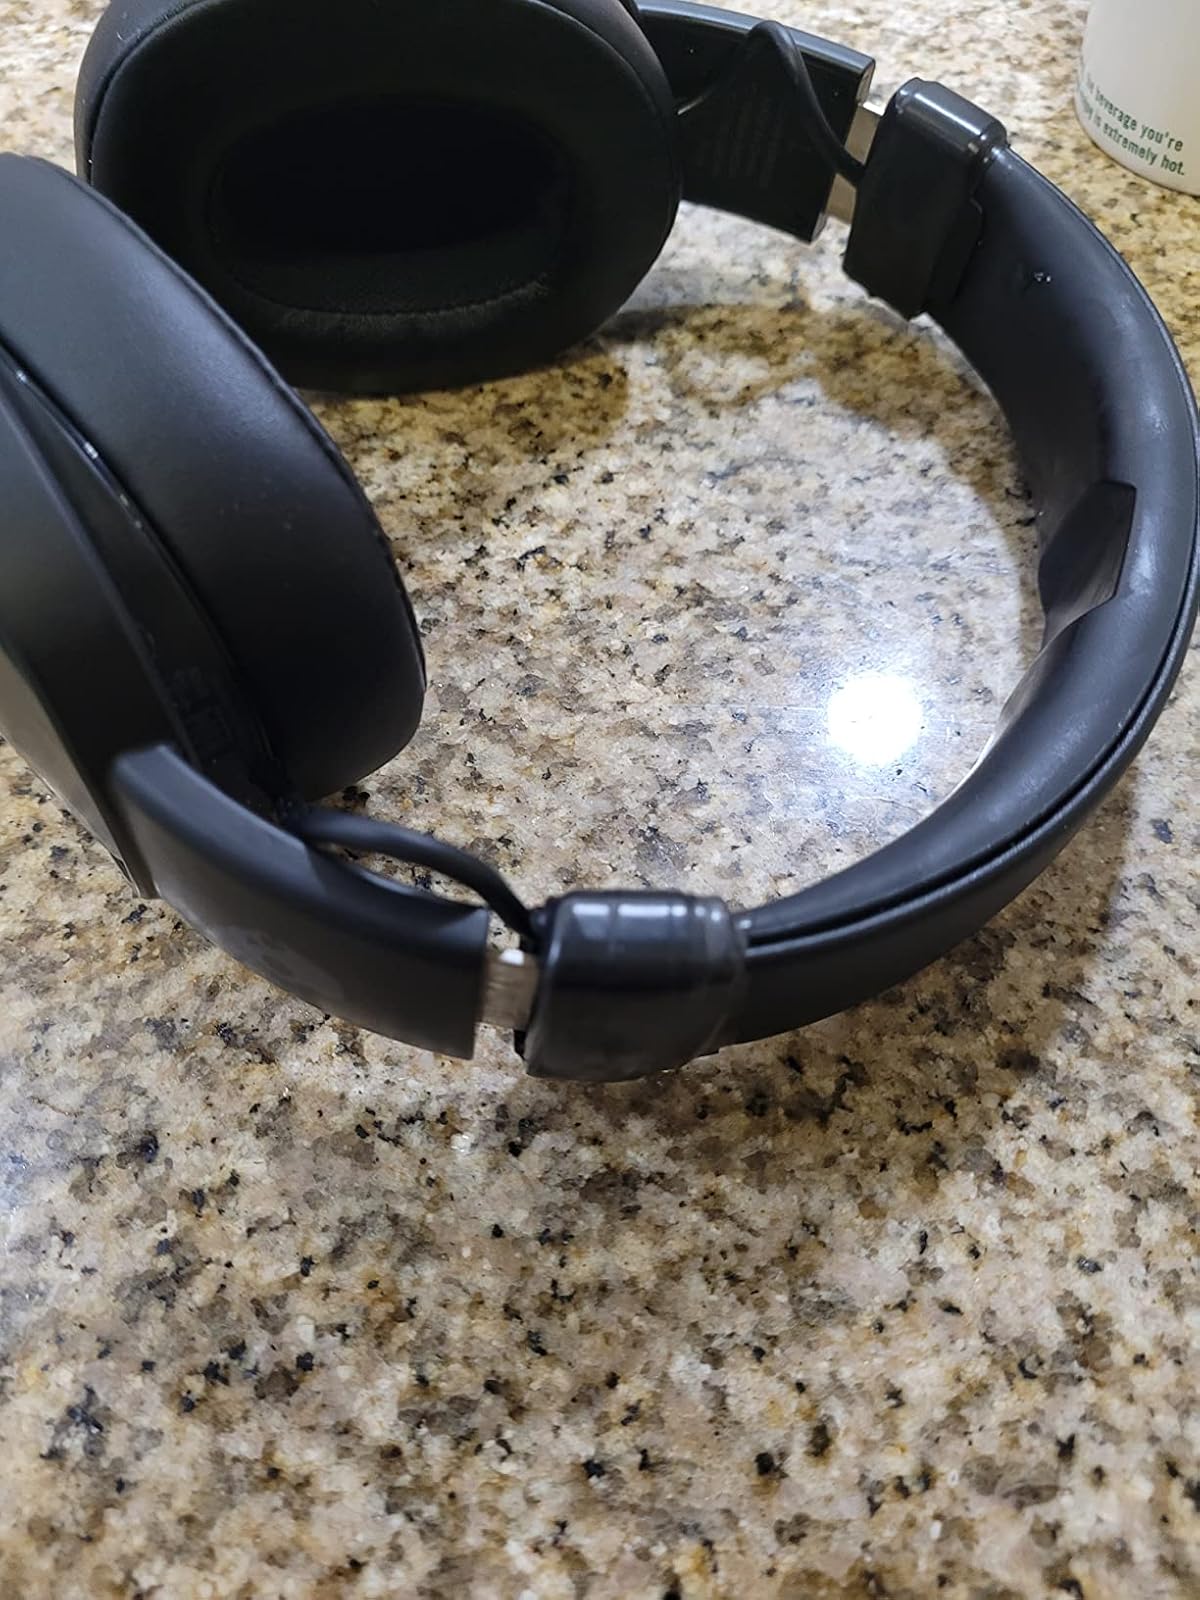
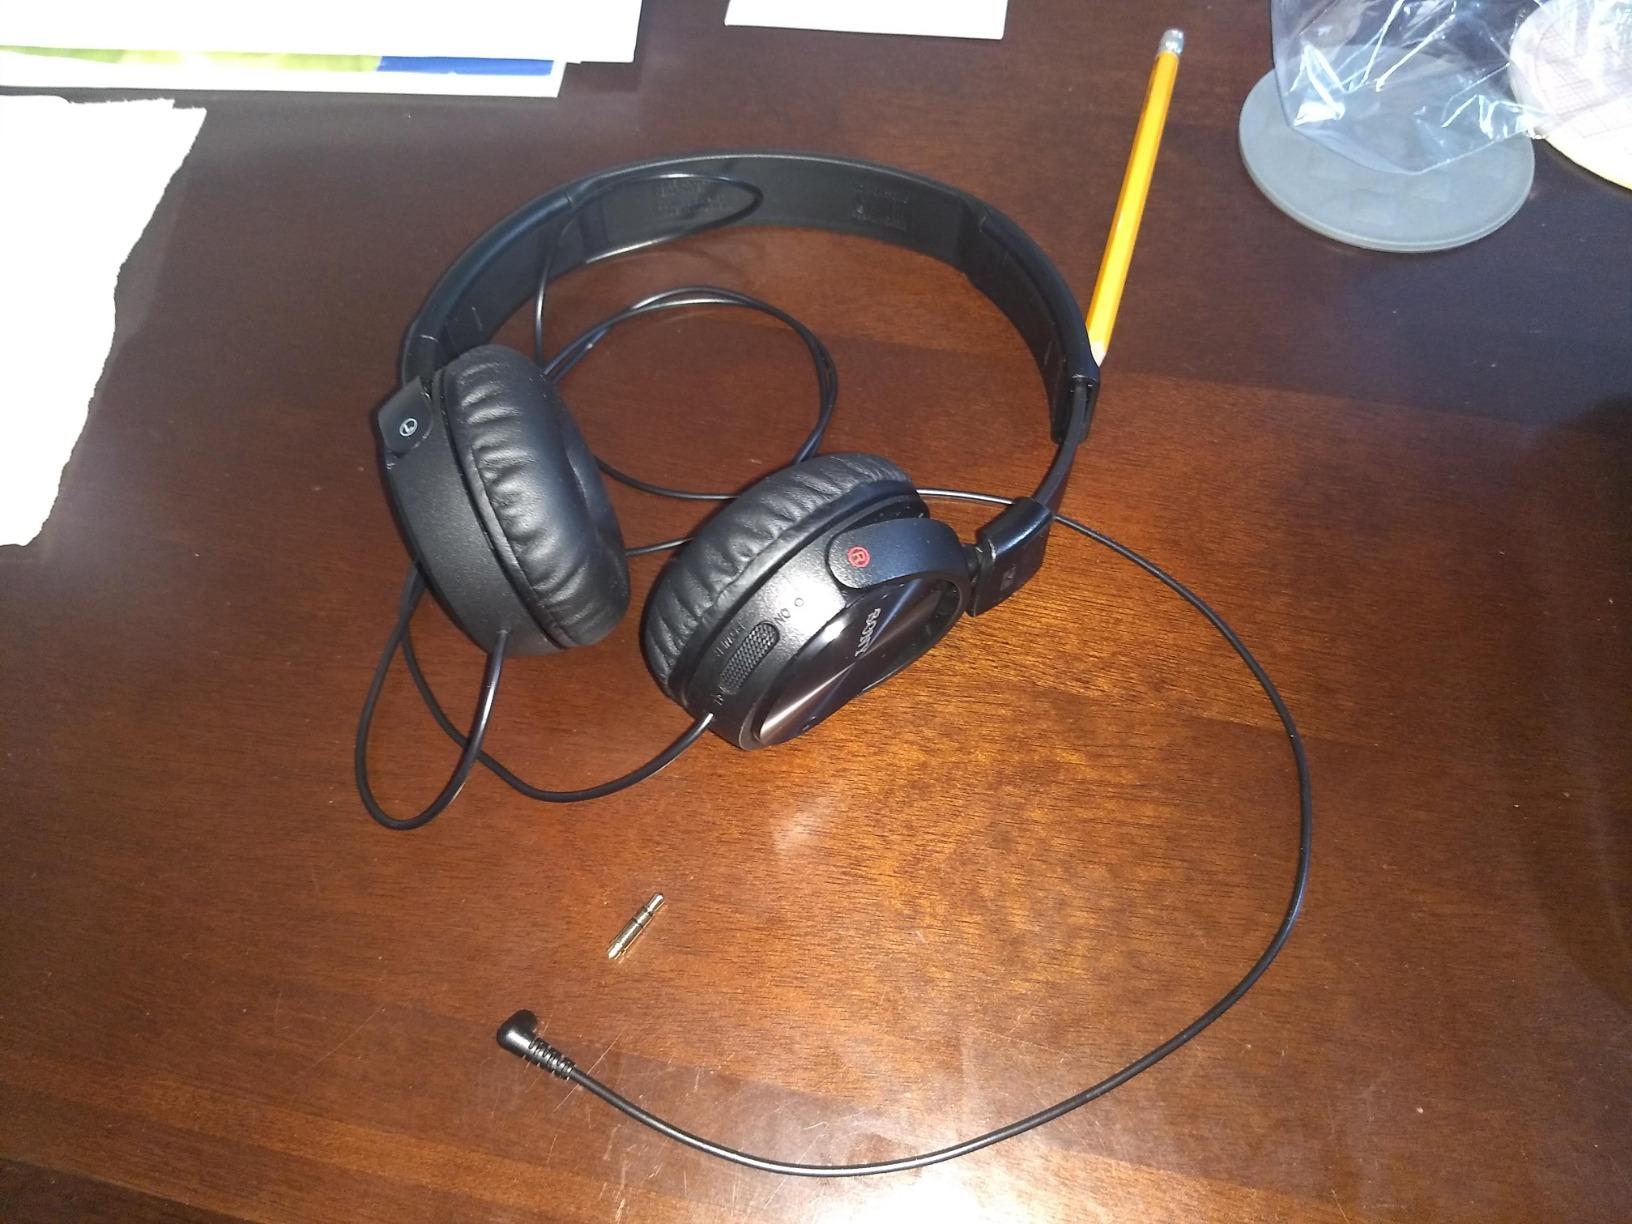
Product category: headphones
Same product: no